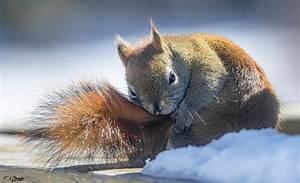
Label: squirrel